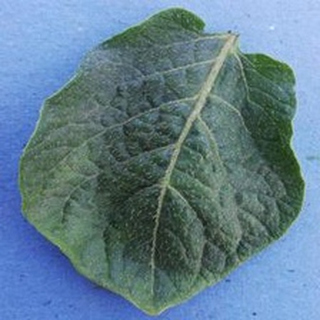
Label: healthy_potato